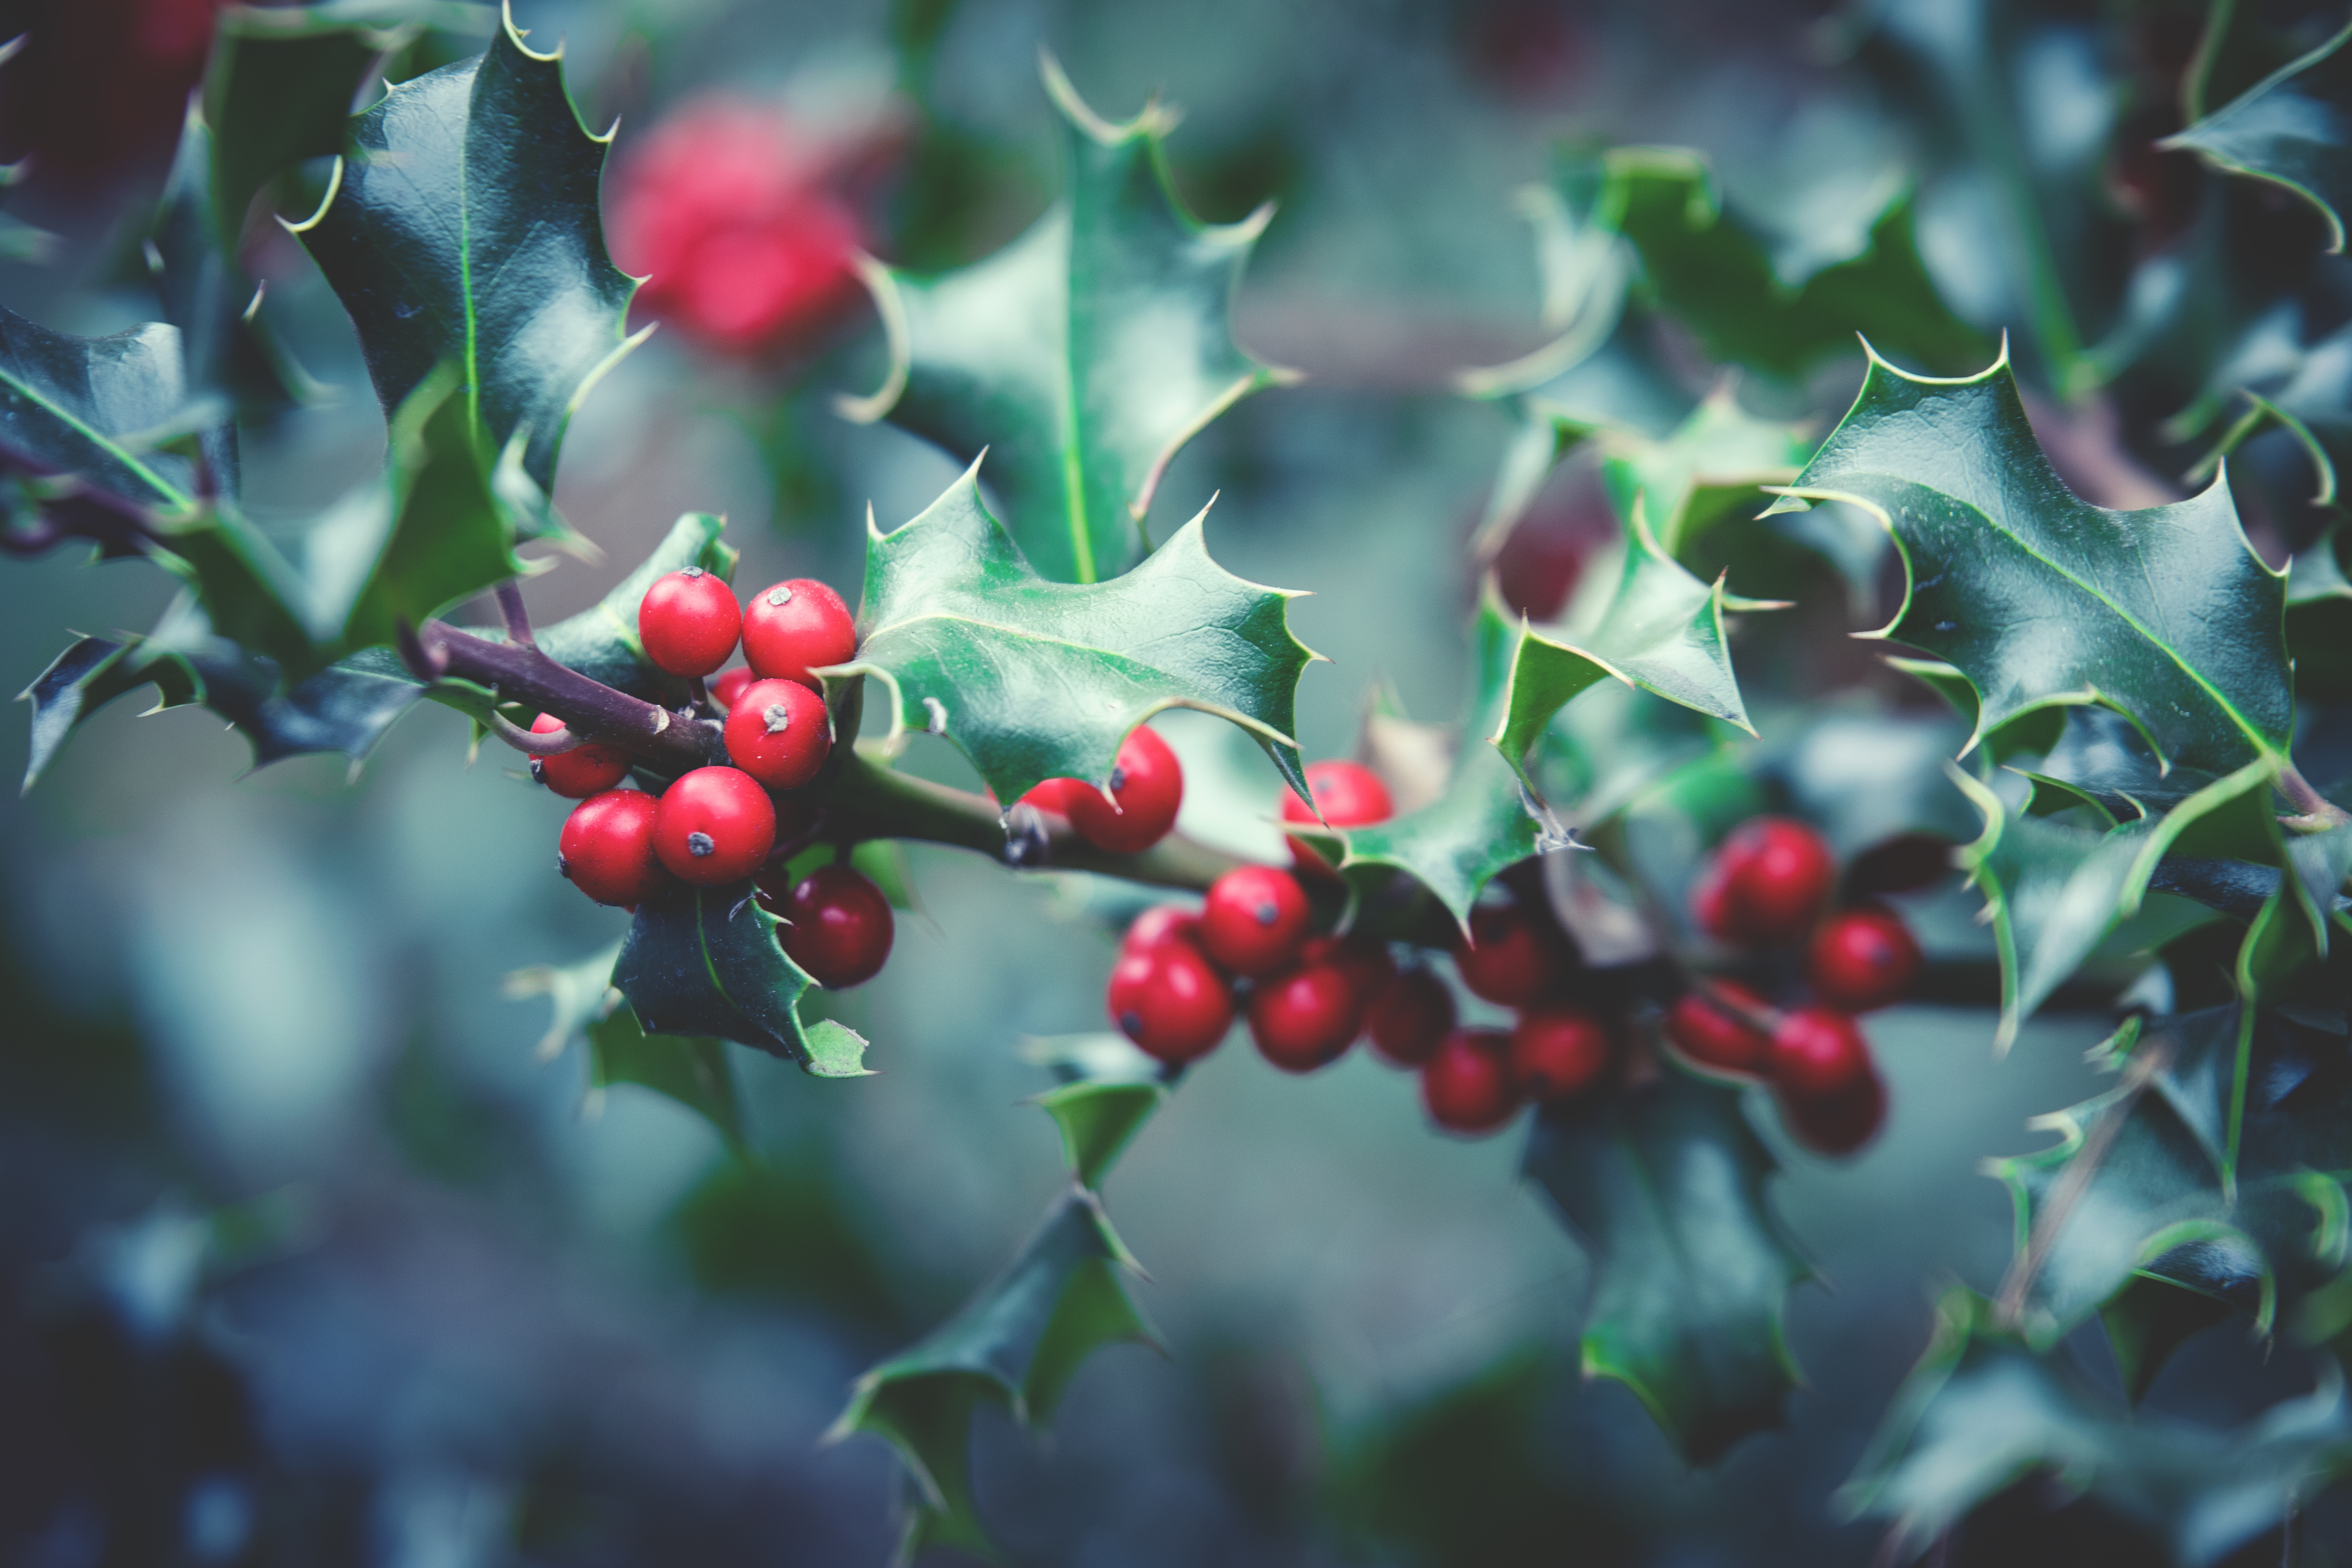
flowering plant, plant, flower, holly, red, berry, american holly, fruit, tree, leaf, heteromeles, ilex vomitoria, Hollyleaf cherry, woody plant, pistacia lentiscus, food, hawthorn, Ilex verticillataAmerican Winterberry, lingonberry, sorbus, buffaloberries, chokeberry, chinese hawthorn, produce, oleaster family, currant, chokecherry